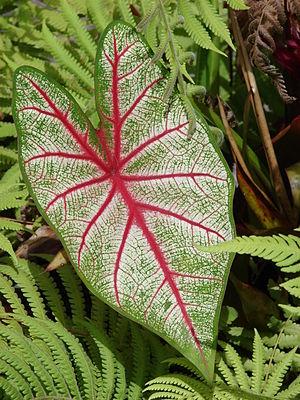
Caladium est un genre d'environ 12 espèces de plantes de la famille des Araceae. Les noms vernaculaires sont, selon les espèces : oreilles d'éléphant, cœur de Jésus et ailes d'ange. Il y a plus de 1 000 cultivars de Caladium bicolor.